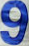
Number: 9